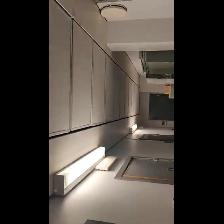
Label: NonHuman